Paul Tipton

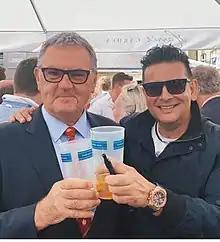
Tipton (left) in 2019 with TV's Sunny Luthra

Tipton was born at Manchester, on 26 May 1954. After playing second XI cricket for Lancashire from 1971 to 1978, he debuted in minor counties cricket for Cheshire against Durham in the 1980 Minor Counties Championship. He played minor counties cricket for Cheshire until 1983, making 24 appearances in the Minor Counties Championship and four appearances in the MCCA Knockout Trophy. In addition to playing minor counties cricket for Cheshire, Tipton also appeared in two List A one-day matches for the county, playing against first-class opponents in the form of Middlesex in the 1982 NatWest Trophy, and Kent in the 1983 NatWest Trophy.